2012 Giro d'Italia, Stage 1 to Stage 11

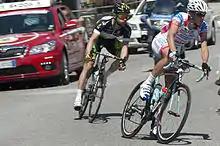
Miguel Ángel Rubiano leads Jens Keukeleire during the stage. Rubiano eventually went on to win the stage by over a minute, and assumed the lead of the mountains classification.

After only fourth-category climbs at best during the early stages of the race, the sixth stage saw the introduction of the higher categorised climbs, with three third-category climbs on the stage's parcours, as well as the second-category "Passo della Cappella" on gravel roads, all coming after the mark. Fifteen riders representing fourteen teams – only had more than one rider in the breakaway, with riders Gatis Smukulis and Aleksandr Kuschynski – contributed to the opening move of the stage, as they accelerated off the front of the main field inside the first of the stage. Of the fifteen, four riders were dropped very quickly after that, including mountains classification leader Alfredo Balloni, with the best placed of the remaining eleven out front being 's Luke Roberts, who had been 25th prior to the stage. , who did not have a rider in the move out front, set about trying to bring the gap down to the main field, as the eleven riders held an advantage of close to nine minutes prior to the first climb of the day, the "Cingoli".